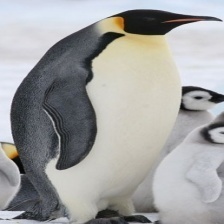
Species: EMPEROR PENGUIN
Scientific name: APTENODYTES FORSTERI
ImageNet parent category: king_penguin